Tropical Storm Ophelia (2023)

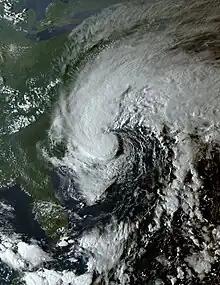
Ophelia approaching North Carolina on the evening of September 22

Tropical Storm Ophelia was a strong but short-lived tropical storm that impacted the East Coast of the United States in September 2023. The fifteenth named storm of the 2023 Atlantic hurricane season, Ophelia originated from a disturbance off the east coast of Florida before making landfall in North Carolina the next day as a strong tropical storm. Flood waters inundated coastal communities and roadways from North Carolina to New Jersey, and winds downed trees and power lines, and caused sporadic property damage.